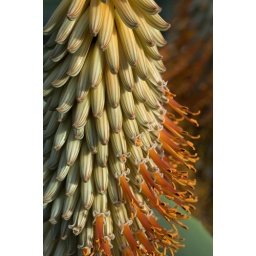
Spent some time in the green houses at The Chicago Botanic Garden.